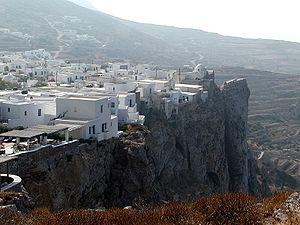
Folégandros est une petite île des Cyclades entre Sikinos et Milos.